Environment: real
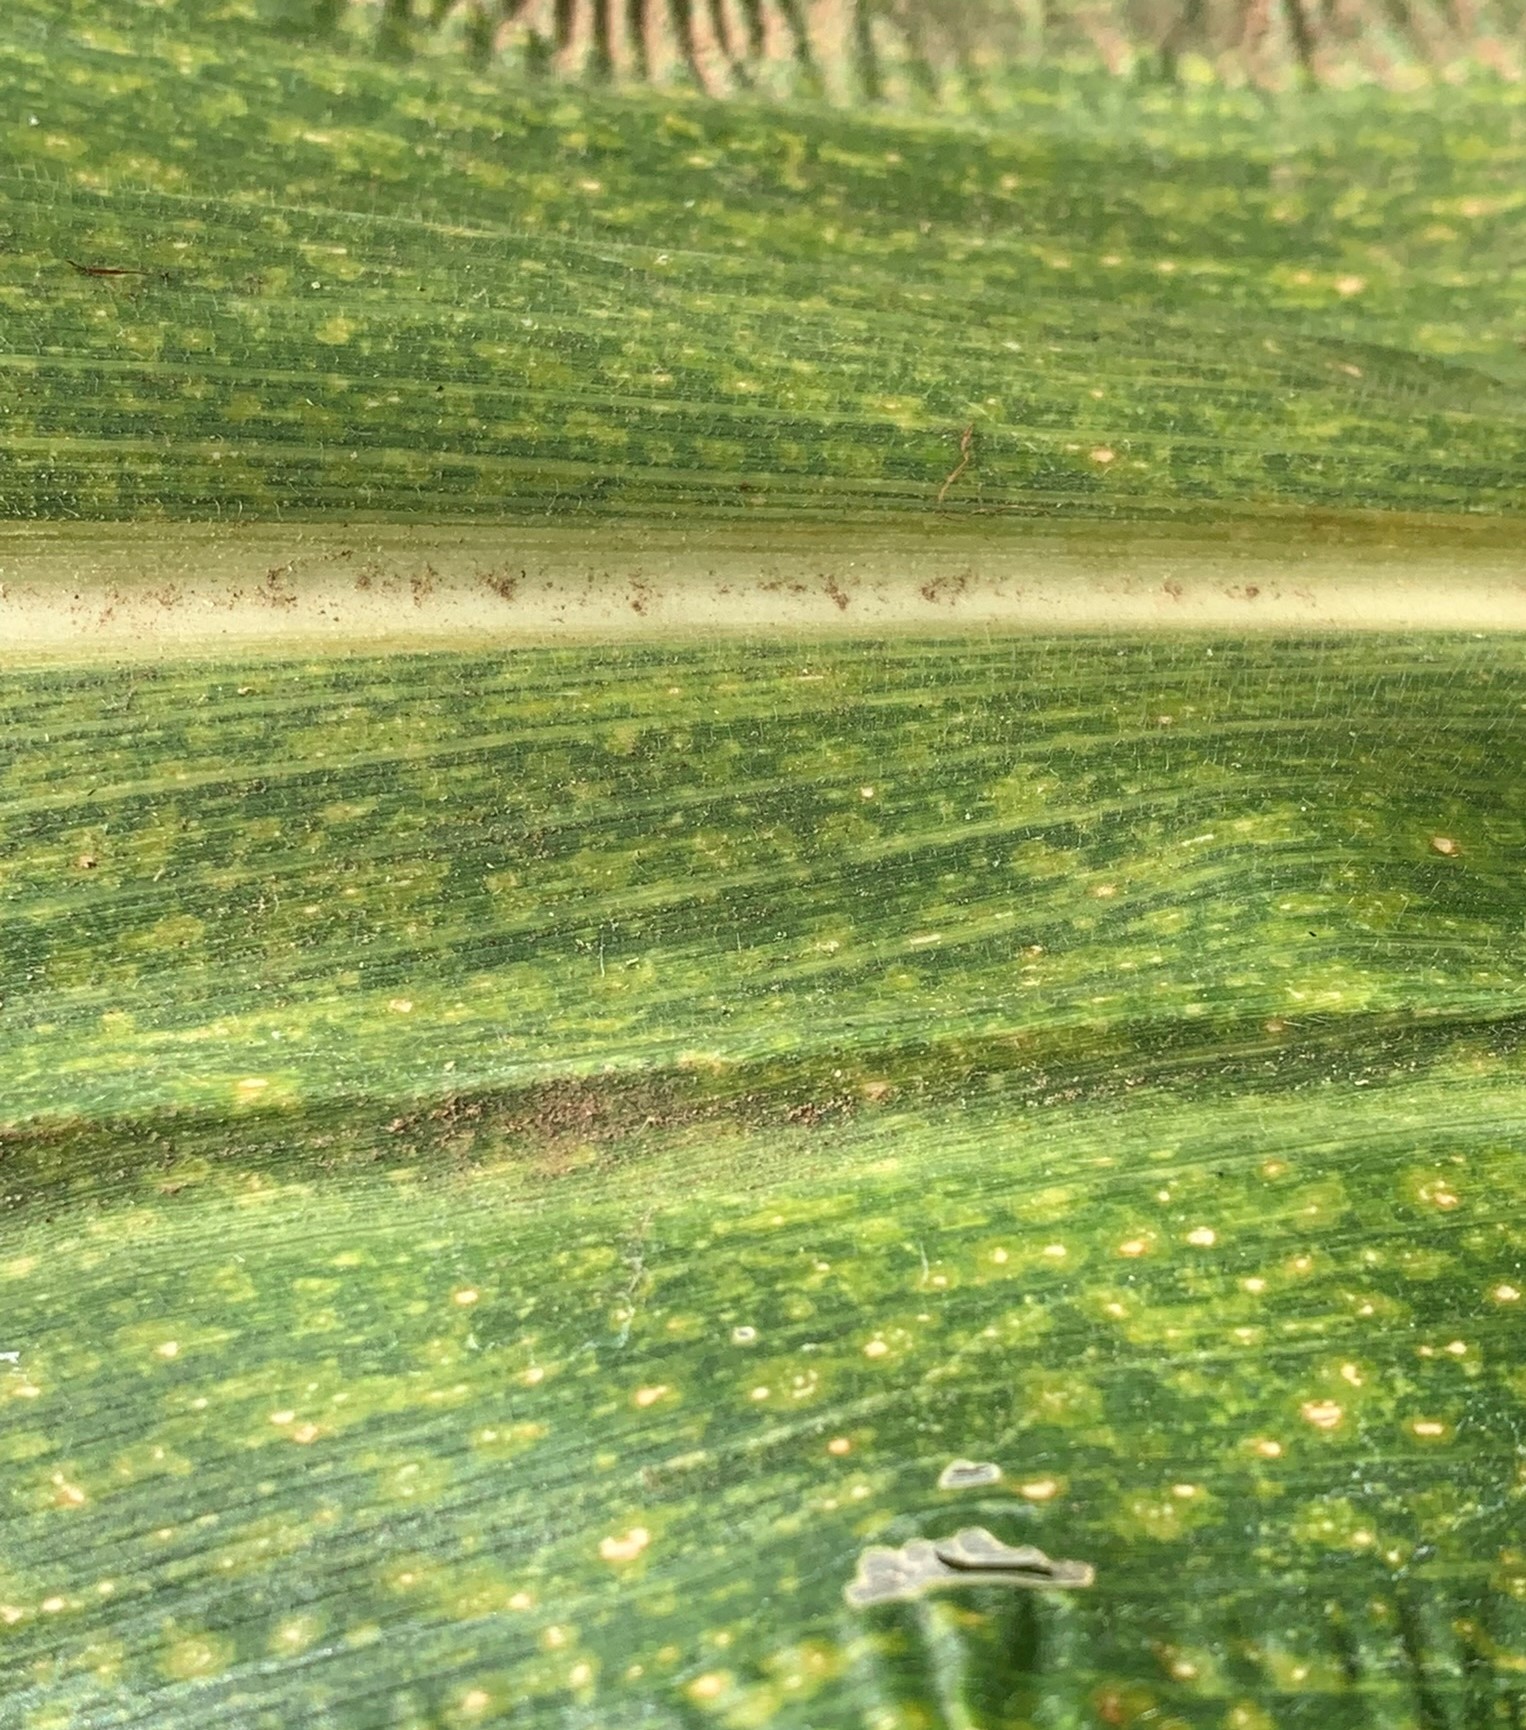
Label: lethal_necrosis